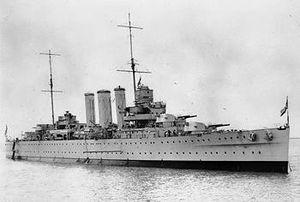
Le HMS Cornwall est un croiseur lourd de la Royal Navy ayant servi durant la Seconde Guerre mondiale.
La classe County est une classe de croiseurs lourds construits pour la Royal Navy entre les deux guerres mondiales. Les navires de cette classe sont les premières unités de la Royal Navy construites dans les limites du traité naval de Washington de 1922. Ces navires ont un déplacement standard de 10 000 tonnes et des canons de calibre 8 pouces. À leur conception ils sont appelés treaty cruisers, le terme croiseur lourd n'est utilisé qu'à partir de 1930 et du traité naval de Londres.